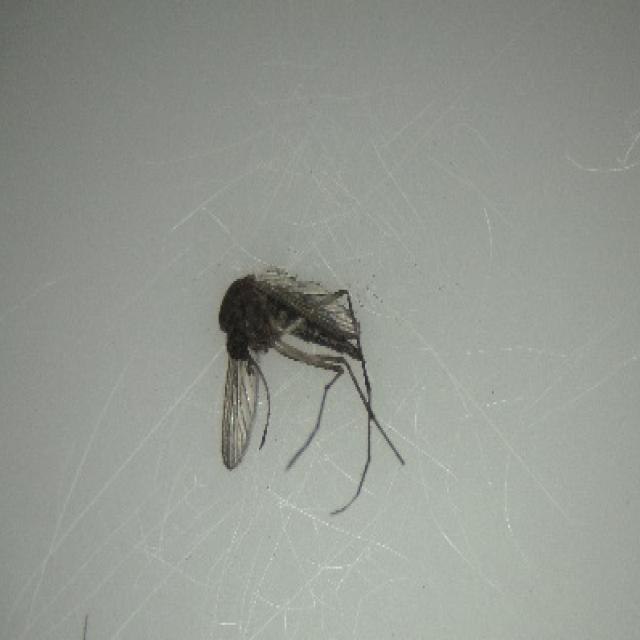
Species: aedes_vexans